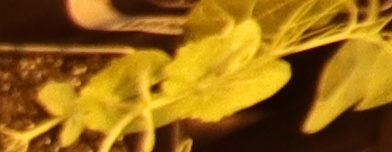
Label: Field Pea